Toronto Parks and Recreation Division

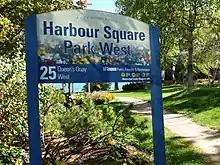
Harbour Square Park West is a park maintained by the division

Parks' responsibilities include the operation of approximately 1500 parks, providing ferry service to and from the Toronto Islands, managing the two animal farms and High Park Zoo, administrating the community gardens program, and providing plants for the city's gardens and conservatories. Public parks are governed by "Toronto" "Municipal Code Chapter 608".